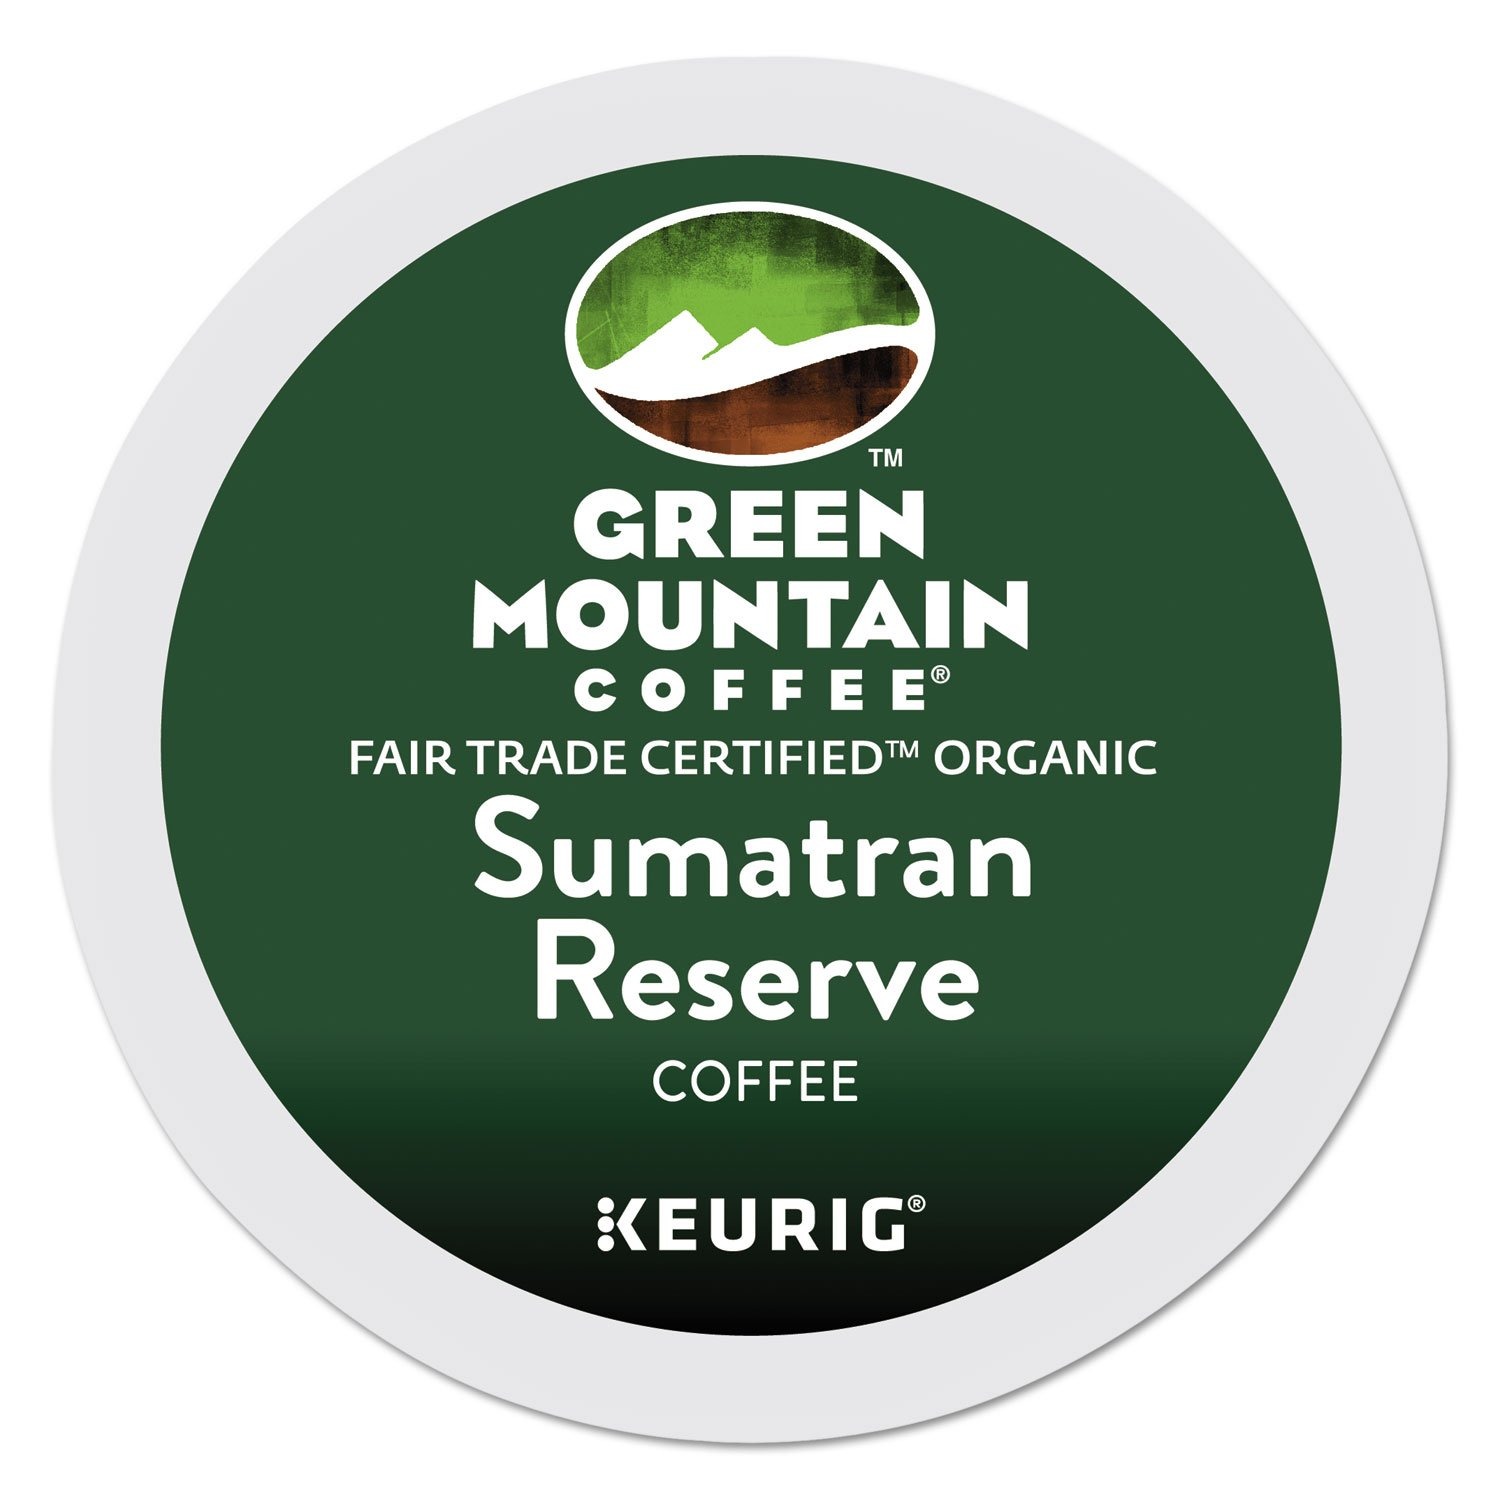
Item Name: Sumatra Reserve Coffee
Bullet Point 1: Bold, Complex
Bullet Point 2: Dark Roast
Bullet Point 3: Caffeinated
Bullet Point 4: Fair Trade Certified and USDA Organic
Bullet Point 5: Orthodox Union Kosher
Product Description: Explore the complex flavors that thrive in the dense mountains of Indonesia. A deliciously dark body conjures a heady aroma of brown sugar and warm spices for a bold, sultry experience.
Value: 24.0
Unit: Count

Price: 29.635